Shirley Temple

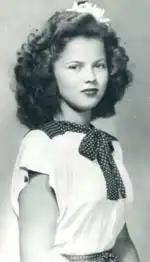
Temple in 1943

President Franklin D. Roosevelt praised her performances, saying, "It is a splendid thing that for just 15 cents, an American can go to a movie and look at the smiling face of a baby and forget his troubles."